Stewarts Point State Marine Reserve & Stewarts Point State Marine Conservation Area

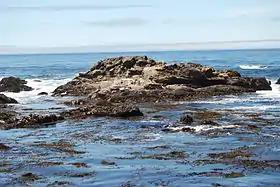
Salt Point State Park

Stewarts Point SMR and Stewarts Point SMCA are two of 22 marine protected areas adopted by the California Department of Fish and Game in August 2009, during the second phase of the Marine Life Protection Act Initiative. The MLPAI is a collaborative public process to create a statewide network of protected areas along California’s coastline.